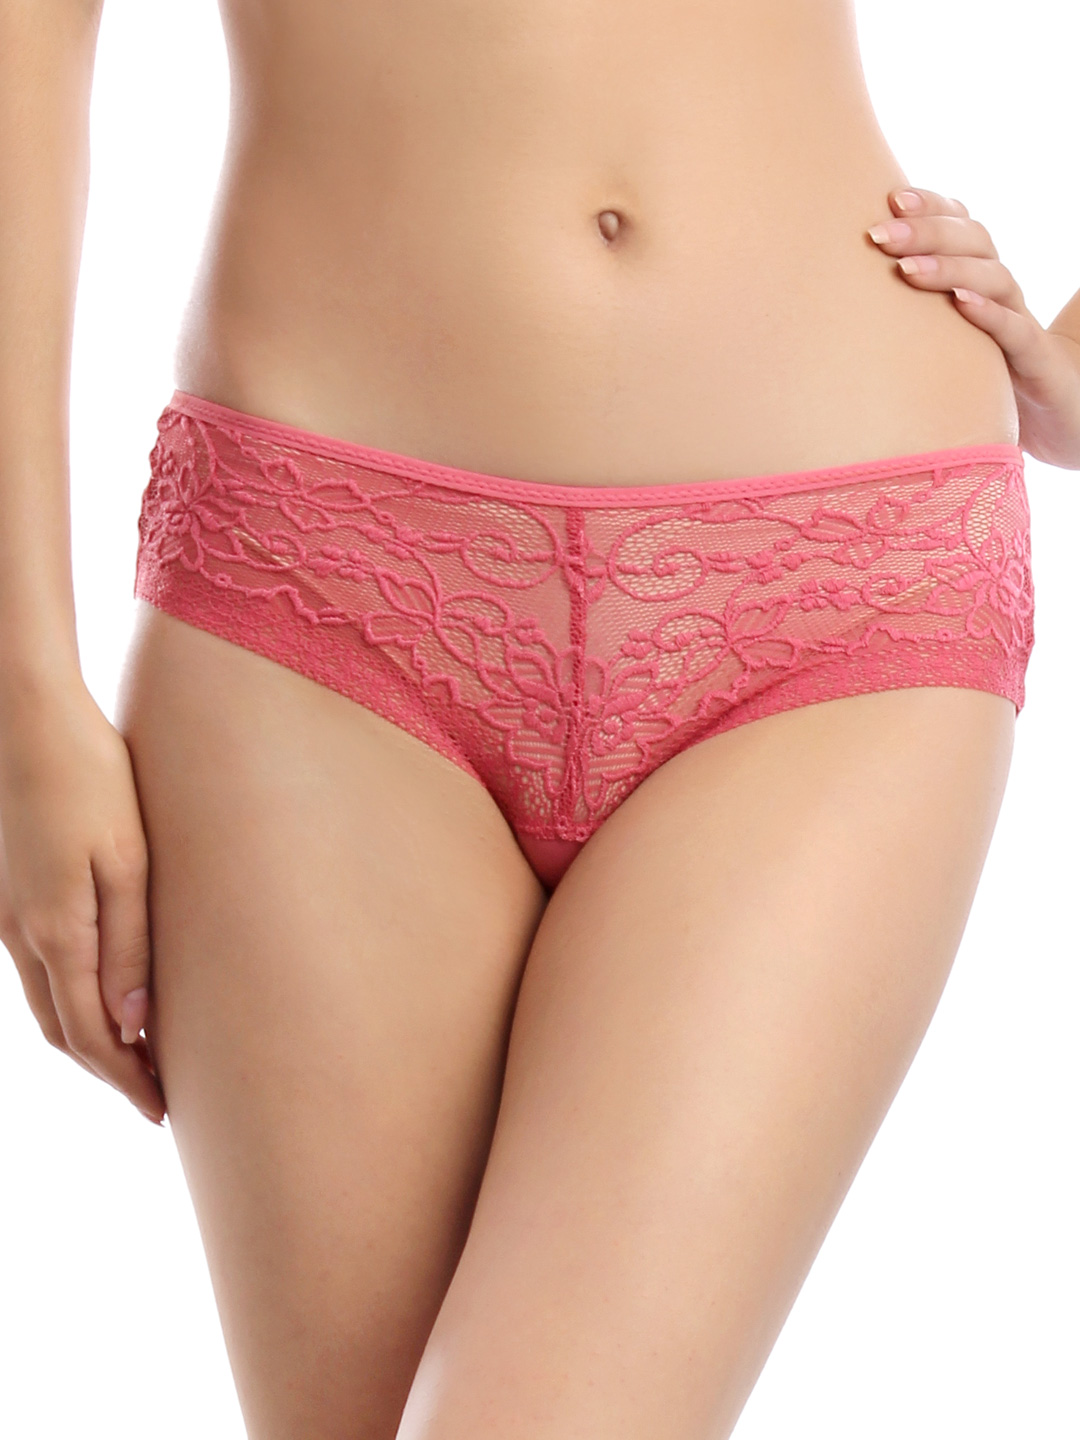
Enamor Women Pink Briefs
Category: Apparel / Innerwear / Briefs
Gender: Women
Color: Pink
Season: Summer 2017
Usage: Casual